Cornish Art Colony

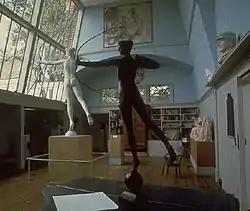
Studio at the Saint-Gaudens National Historic Site

The Cornish Art Colony (or Cornish Artists’ Colony, or Cornish Colony) was a popular art colony centered in Cornish, New Hampshire, from about 1895 through the years of World War I. Attracted by the natural beauty of the area, about 100 artists, sculptors, writers, designers, and politicians lived there either full-time or during the summer months. With views across the Connecticut River Valley to Mount Ascutney in Vermont, the bucolic scenery was considered to resemble that of an Italian landscape.